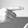
ASL letter: G